Billy Cundiff

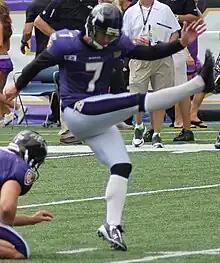
Cundiff with the Ravens in 2011

Cundiff was brought in by the Baltimore Ravens for a workout on November 10, 2009 and was signed on November 18, 2009 to replace Stephen Hauschka, who was waived on November 17.